Spokane, Washington

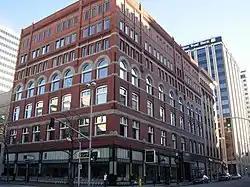
The Spokane Stock Exchange once occupied the Peyton Building

The area supports an abundance of wildlife in part because of its varied geology and natural history. The area contains a wide range of vegetation, from densely wooded coniferous forests to rolling grassy hills and meadows. Ponderosa pine and Douglas fir are common in the drier and lower elevation areas throughout the region. The ponderosa pine is the official tree of the City of Spokane, which is where specimens were first collected by botanist David Douglas in 1826.